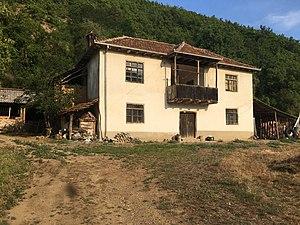
Rasino est un village du sud-ouest de la Macédoine du Nord, situé dans la municipalité d'Ohrid. Le village comptait 8 habitants en 2002.